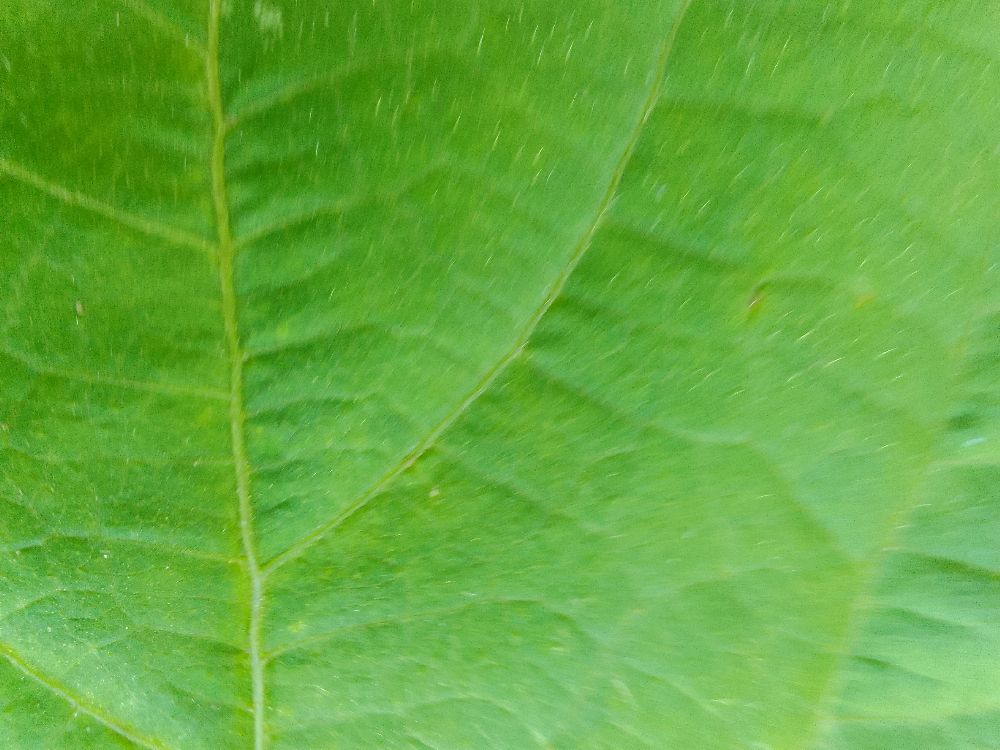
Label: healthy